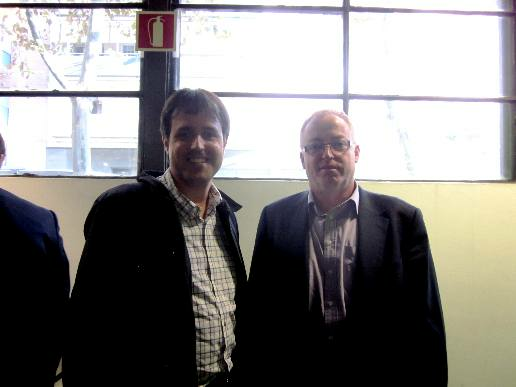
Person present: Yes